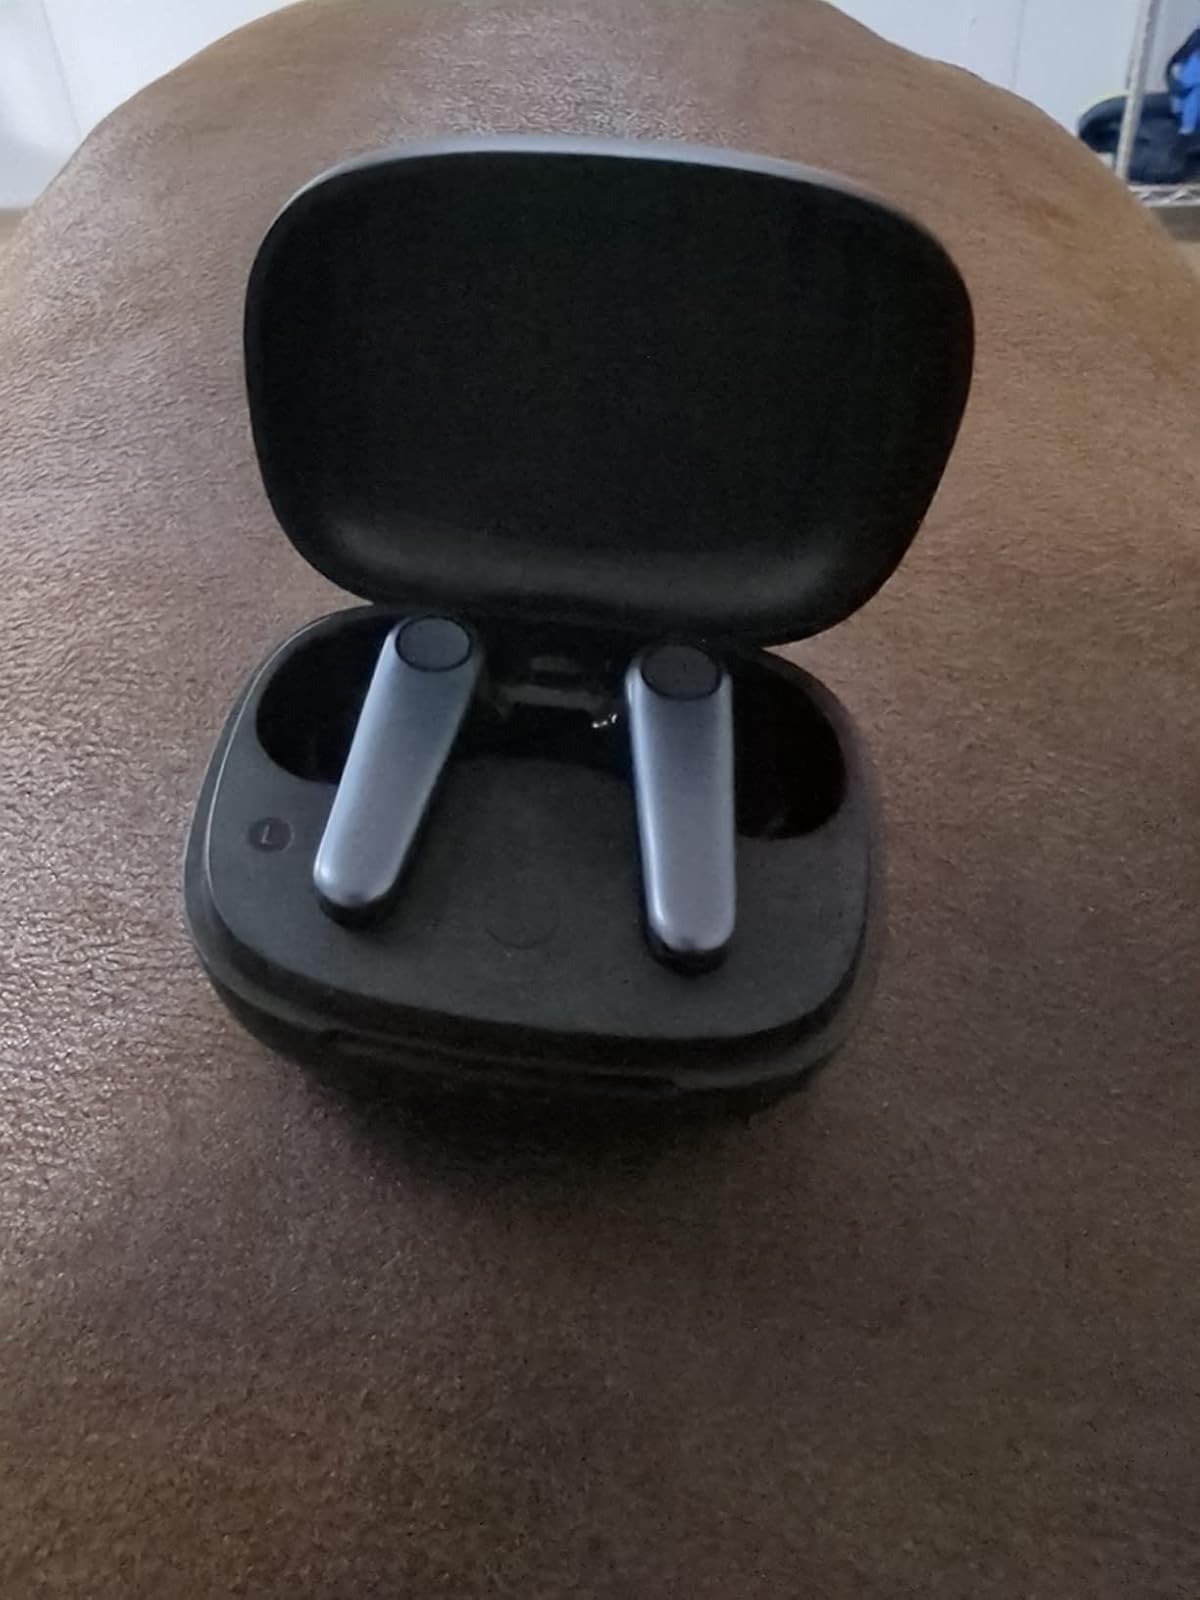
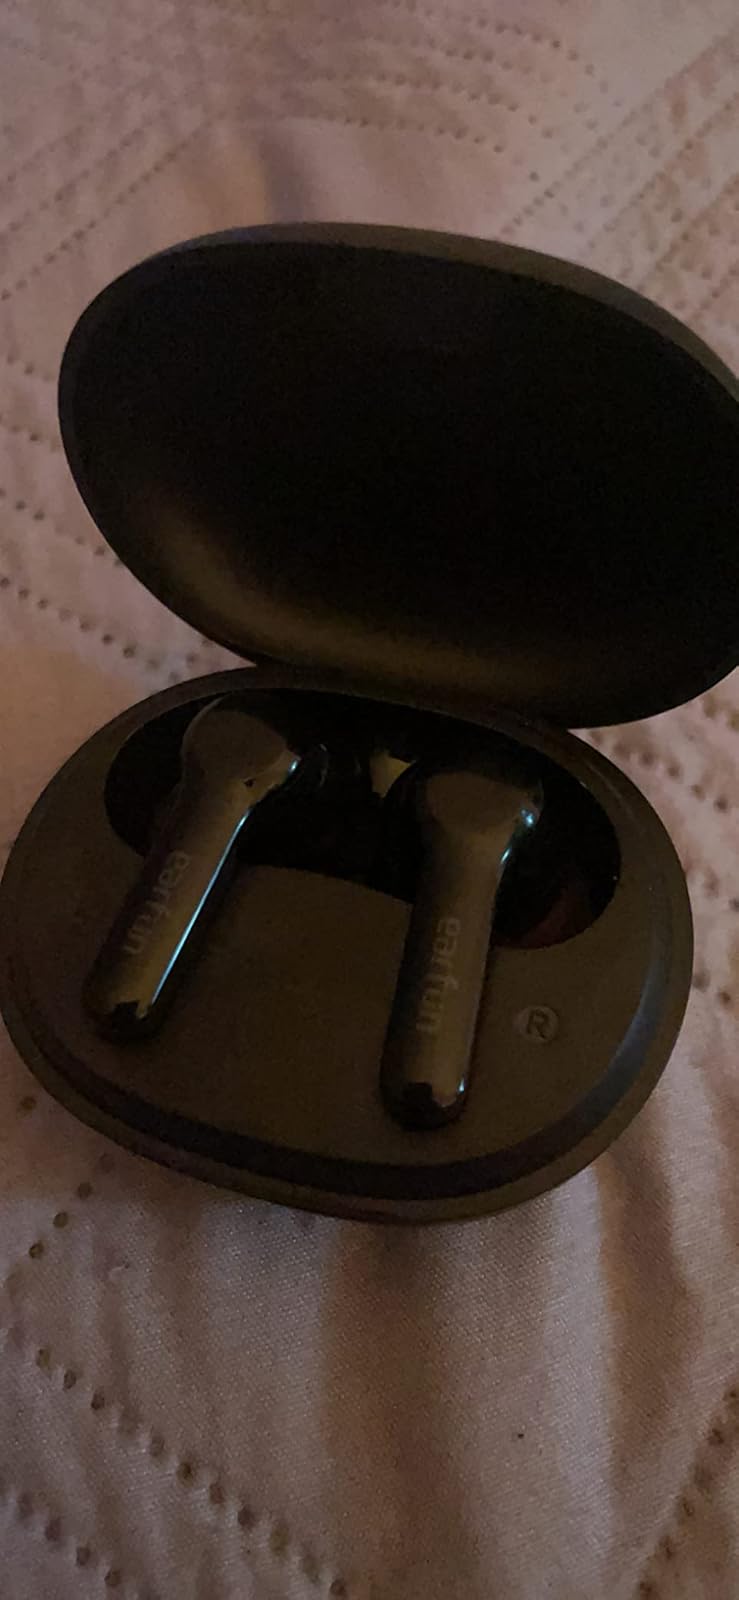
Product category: earbuds
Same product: no